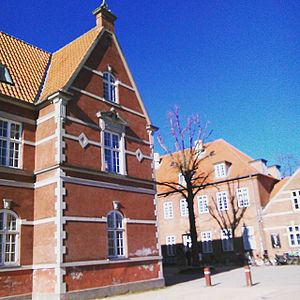
Karens Minde
Karens Minde
Karens Minde. Wikiwednesday 4.5. 2016
Karens Minde er et naturområde i Københavns Sydhavn tæt på Valbyparken. Centralt i området ligger Karens Minde Kulturhus, bygget 1879-1914 som åndssvageinstitution.